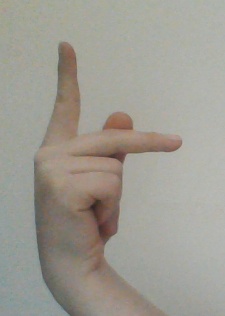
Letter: dha